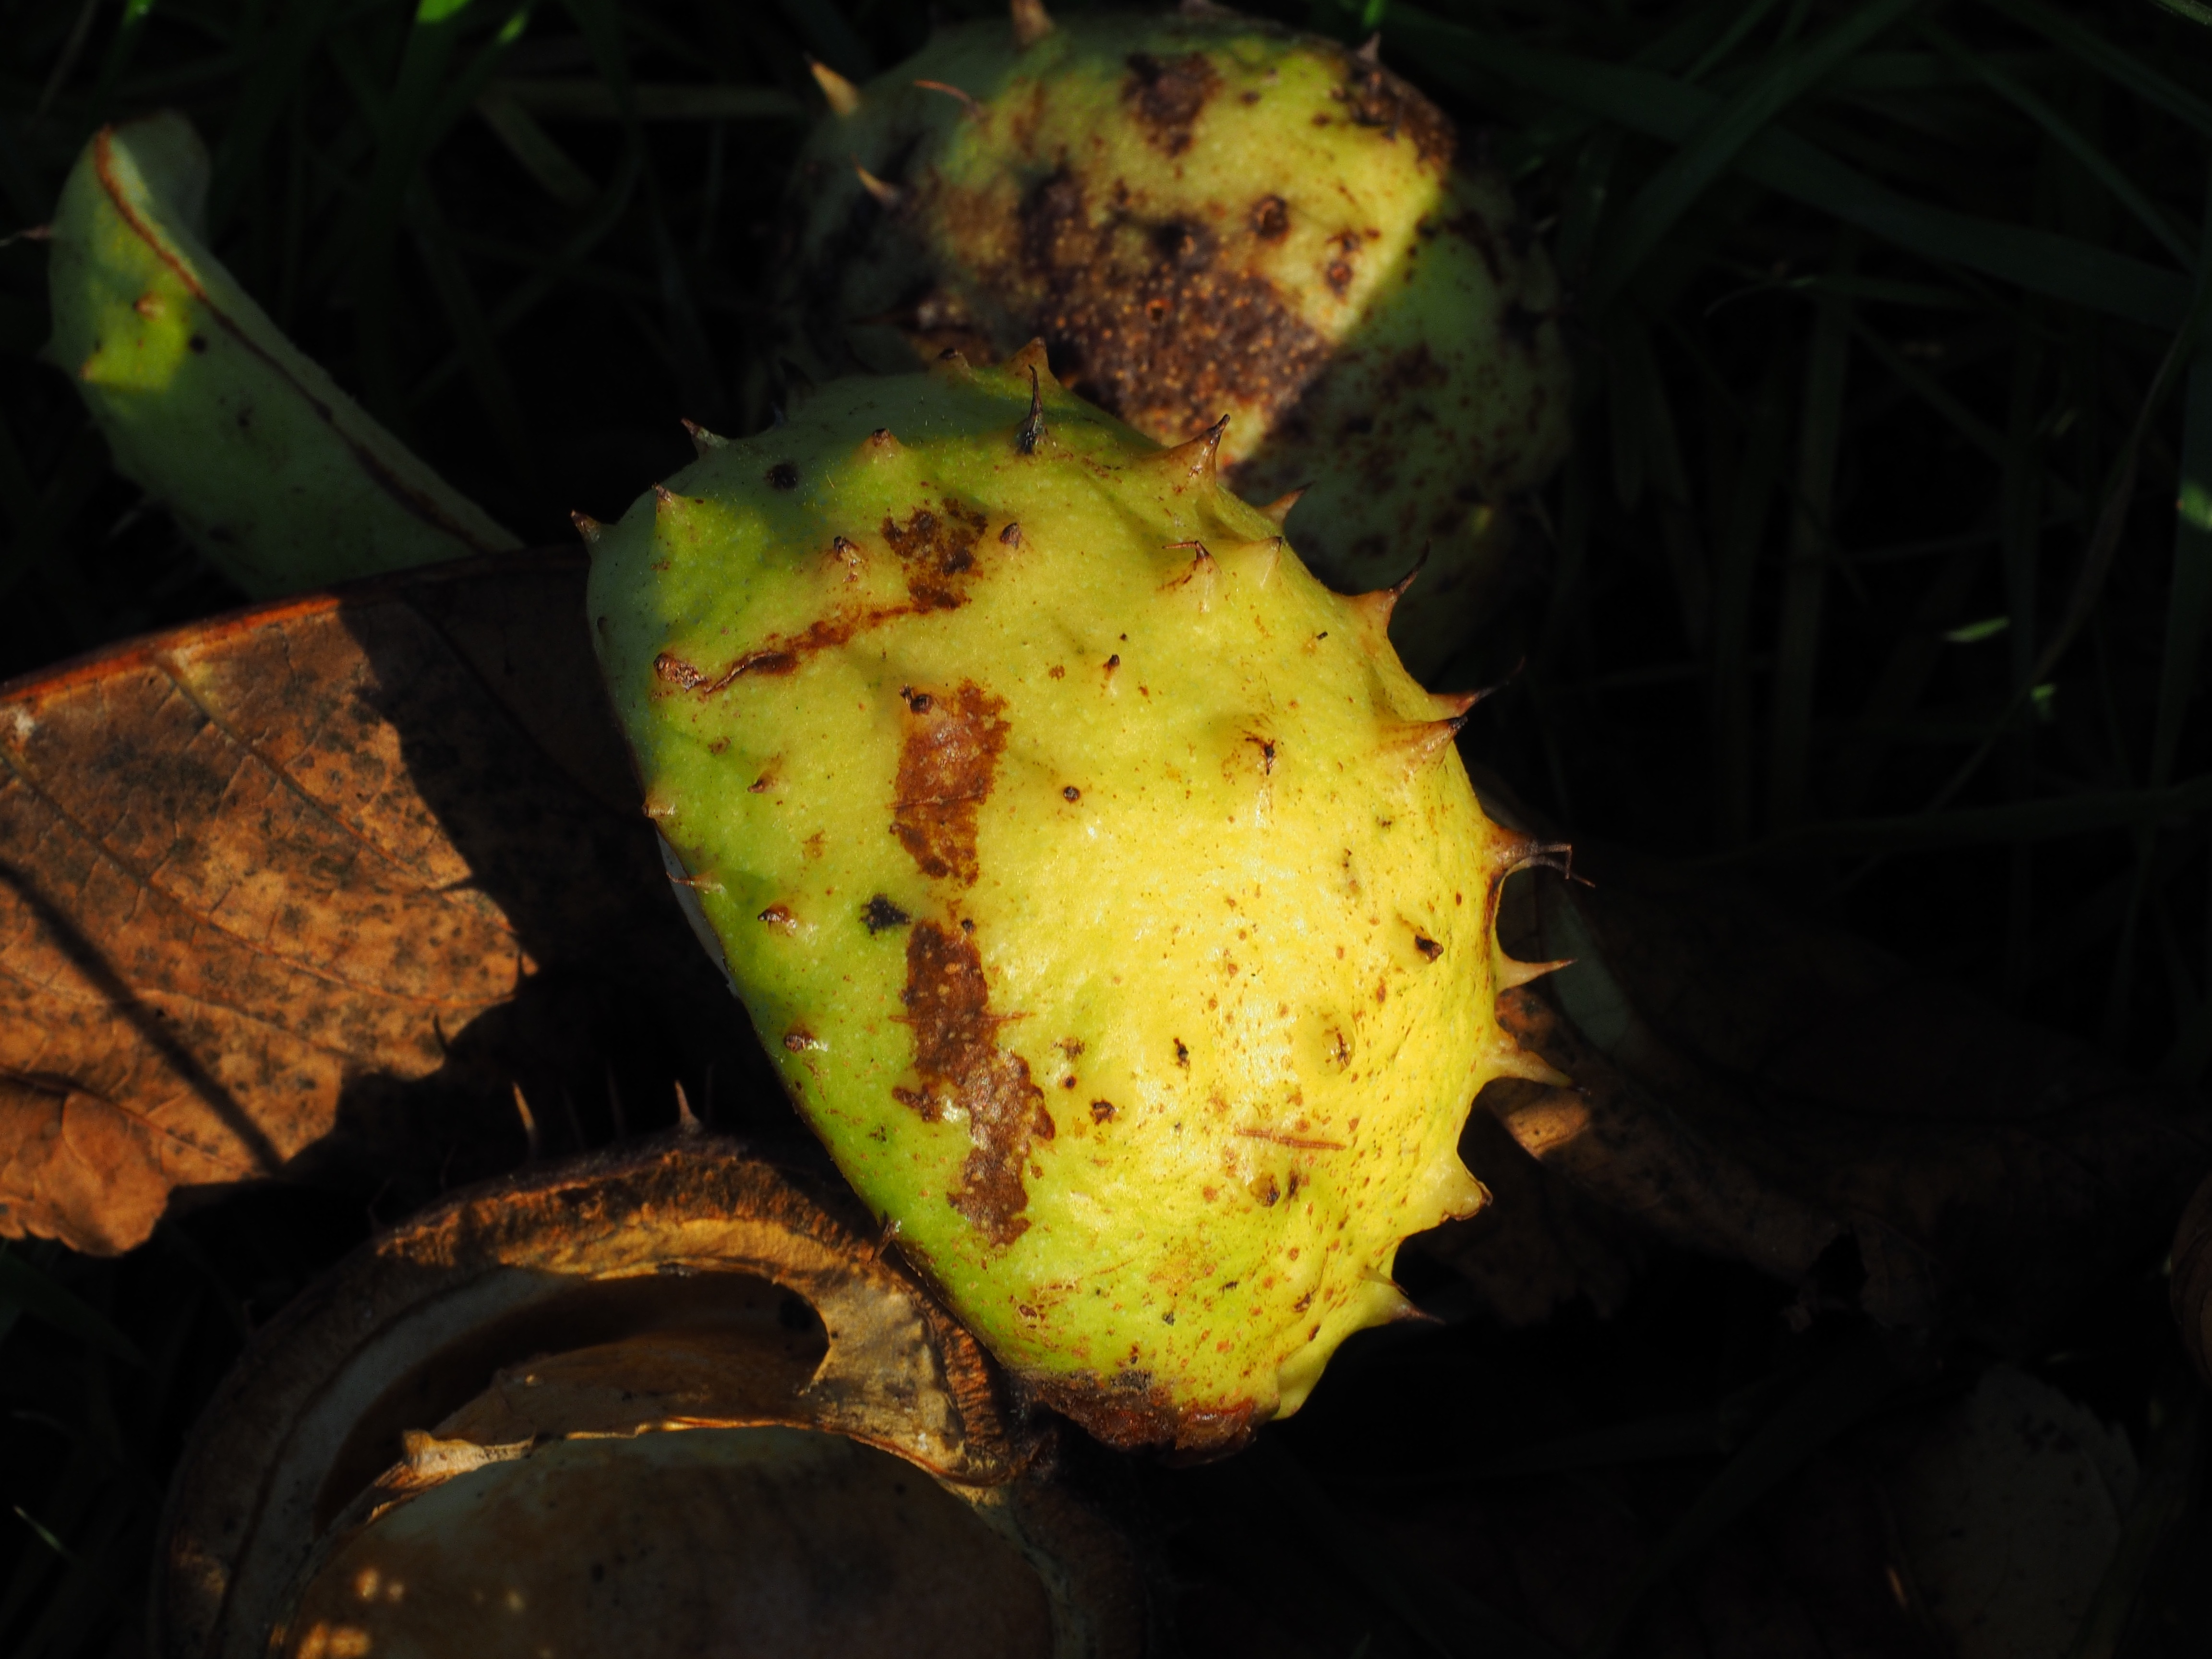
prickly, plant, white, fruit, leaf, flower, food, green, produce, vegetable, autumn, yellow, flora, shell, pineapple, cupula, chestnut, macro photography, autumn fruit, sleeve, flowering plant, prickly pear, land plant, barbary fig, fruit cups